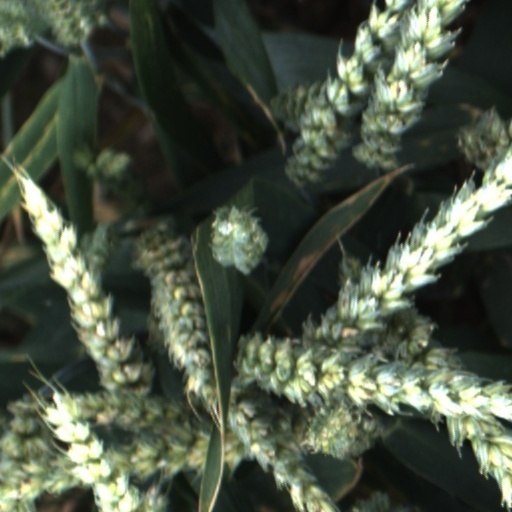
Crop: wheat